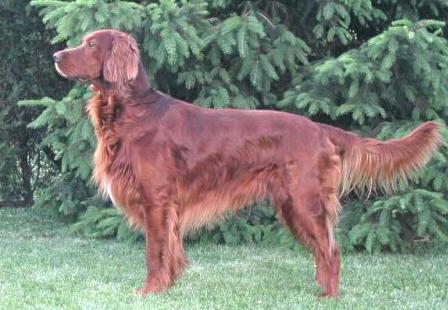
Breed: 207-n000011-Irish_setter